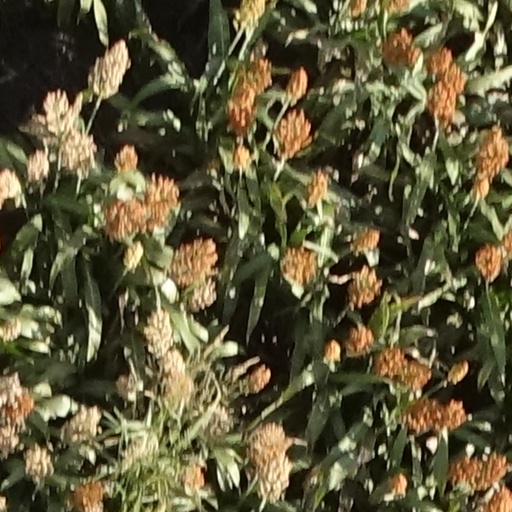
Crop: sorghum